The Treasure of San Teresa

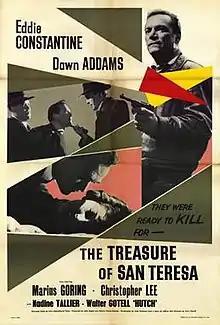
Theatrical release poster

The Treasure of San Teresa (German: Rhapsodie in Blei) is a 1959 British-West German thriller film directed by Alvin Rakoff and starring Eddie Constantine, Dawn Addams and Marius Goring. It was based on a play by Jeffrey Dell. The film is also known by the alternative titles "Hot Money Girl", "Long Distance", and "Rhapsody in Blei".